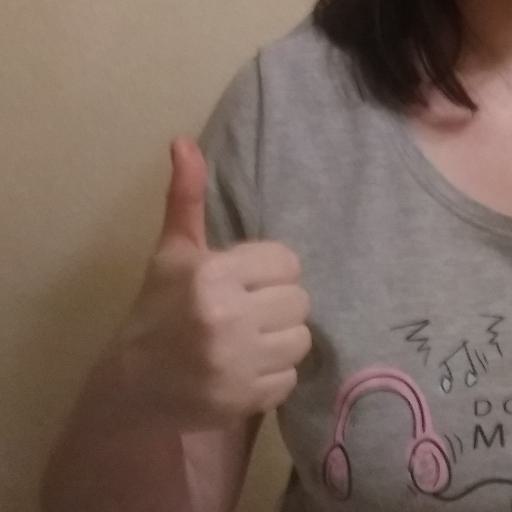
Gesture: like